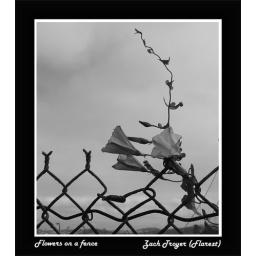
Flowers on a fence in black